Hugh F. Finley

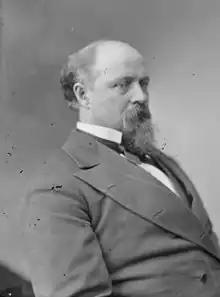

Hugh Franklin Finley (January 18, 1833 – October 16, 1909) was a U.S. Representative from Kentucky, father of Charles Finley.